Melaghar

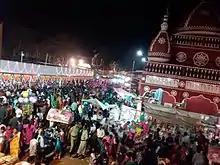
A view of Pagli Masi fair 2017 at Kalibari

These clubs make in Durga or Kali Puja, hosting varieties of functions and sometimes blood donation camps.